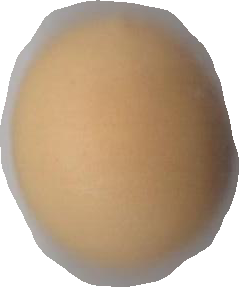
Variety: Grobogan